Thurles

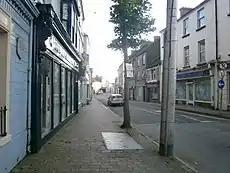
West Gate Street Thurles Co Tipperary

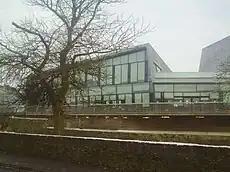
Source Arts Centre and Library

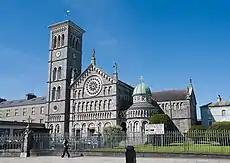
The Cathedral of the Assumption

Thurles was originally an agricultural market town. It is now a retail town, with chain stores like Dunnes Stores, Supervalu, Lidl, Aldi, Boots, and Holland and Barrett established in the town. The headquarters of the meat processing factory Dew Valley Foods is also located in the Thurles environs. Thurles Shopping centre was recently extended and plans to open a new a Tesco store to replace the current store in Liberty Square have also been announced. Stakelum's Hardware, which recently moved to the Nenagh road, is one of the biggest family owned business in the town. McKevitt's "Costcutter" is another large family business that operates with one supermarket in the town. High technology industries have been established in the Thurles Technology Park.